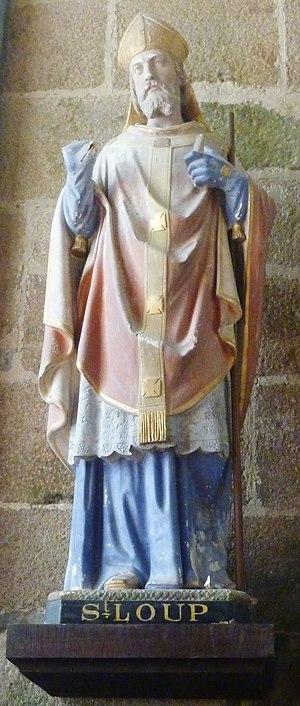
Tréguier, cathédrale Saint-Tugdual, statue de saint Loup.
La cathédrale Saint-Tugdual est un édifice religieux situé à Tréguier, dans le département des Côtes-d'Armor en France. Elle était la cathédrale de l’ancien évêché de Tréguier, l'un des neuf évêchés de la Bretagne historique jusqu'en 1790. Elle est aujourd'hui le siège de la paroisse Saint-Yves de Tréguier. Lieu de sépulture de saint Yves, elle est un sanctuaire où l'on vient en pèlerinage, notamment autour du 19 mai à l'occasion de la fête de saint Yves, où a lieu un grand pardon.
Saint Loup ou Leu, né à Orléans vers 573 et mort à Brienon le 1ᵉʳ septembre 623, est un évêque de Sens et un saint catholique français.